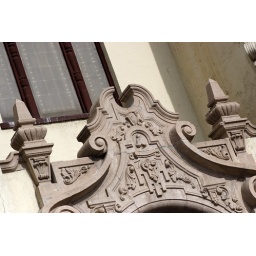
stone lintel over church door